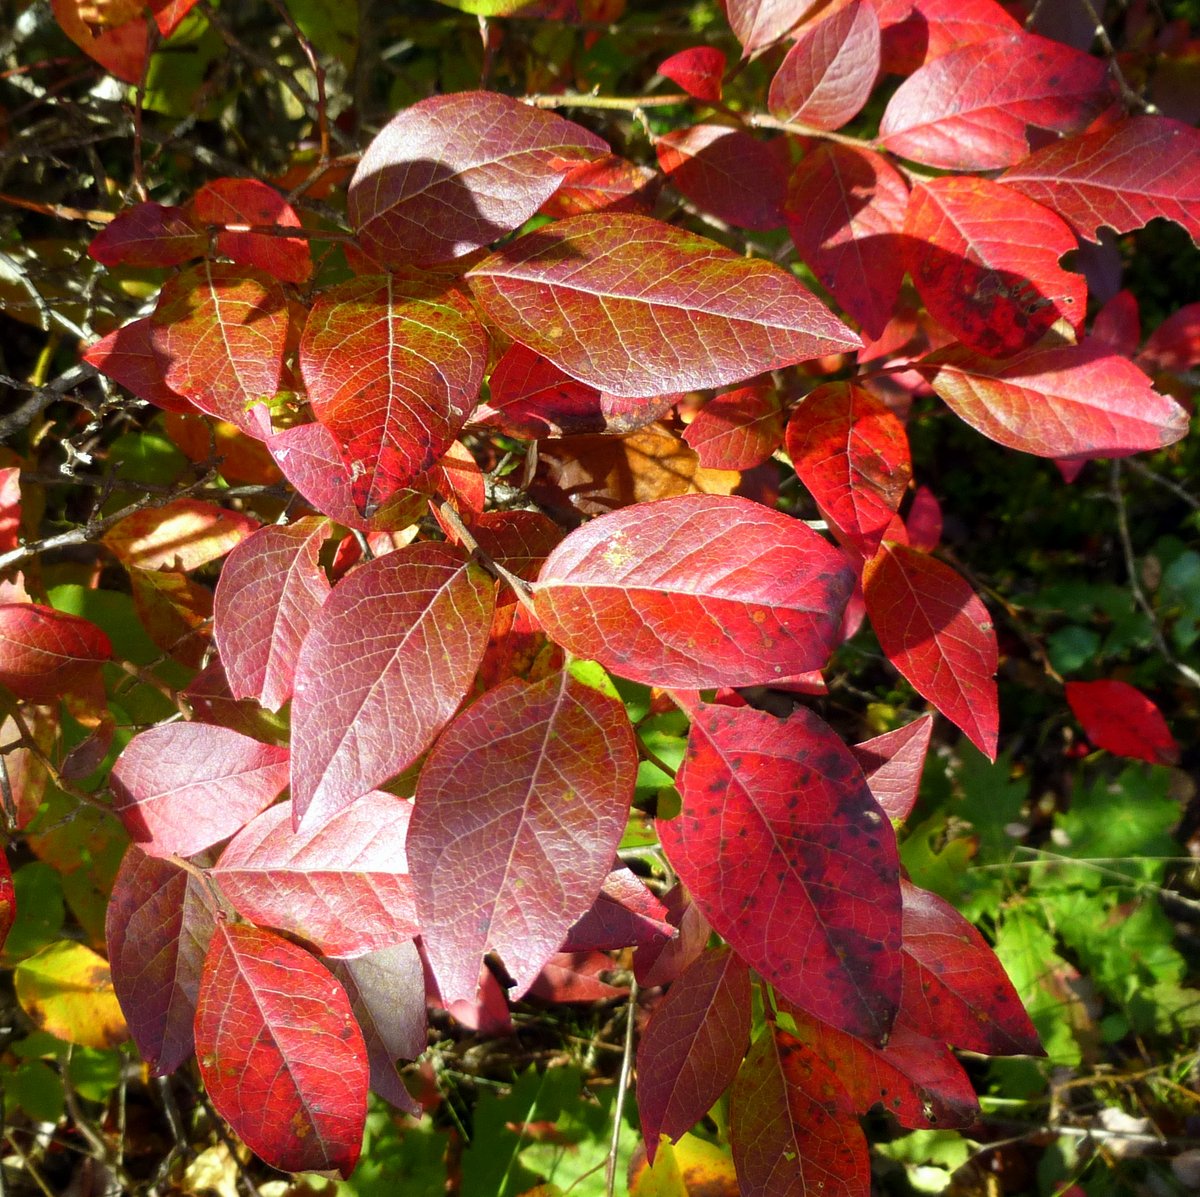
Labels: Blueberry leaf, Blueberry leaf, Blueberry leaf, Blueberry leaf, Blueberry leaf, Blueberry leaf, Blueberry leaf, Blueberry leaf, Blueberry leaf, Blueberry leaf, Blueberry leaf, Blueberry leaf, Blueberry leaf, Blueberry leaf, Blueberry leaf, Blueberry leaf, Blueberry leaf, Blueberry leaf